Joe FitzPatrick

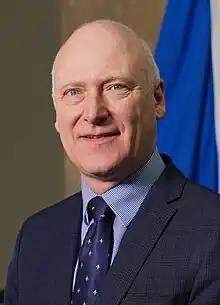
Official portrait, 2023

Joseph Martin FitzPatrick (born 1 April 1967) is a Scottish politician who most recently served as Minister for Local Government Empowerment and Planning from March 2023 to May 2024. A member of the Scottish National Party (SNP), he has been the Member of the Scottish Parliament (MSP) for Dundee City West since the 2007. Prior to his most recent Ministerial appointment, he was Convener of the Scottish Parliament's Equalities, Human Rights and Civil Justice Committee. He served as Minister for Public Health, Sport and Wellbeing from 2018 to until his resignation in 2020. He also served as Minister for Parliamentary Business from 2012 to 2018.